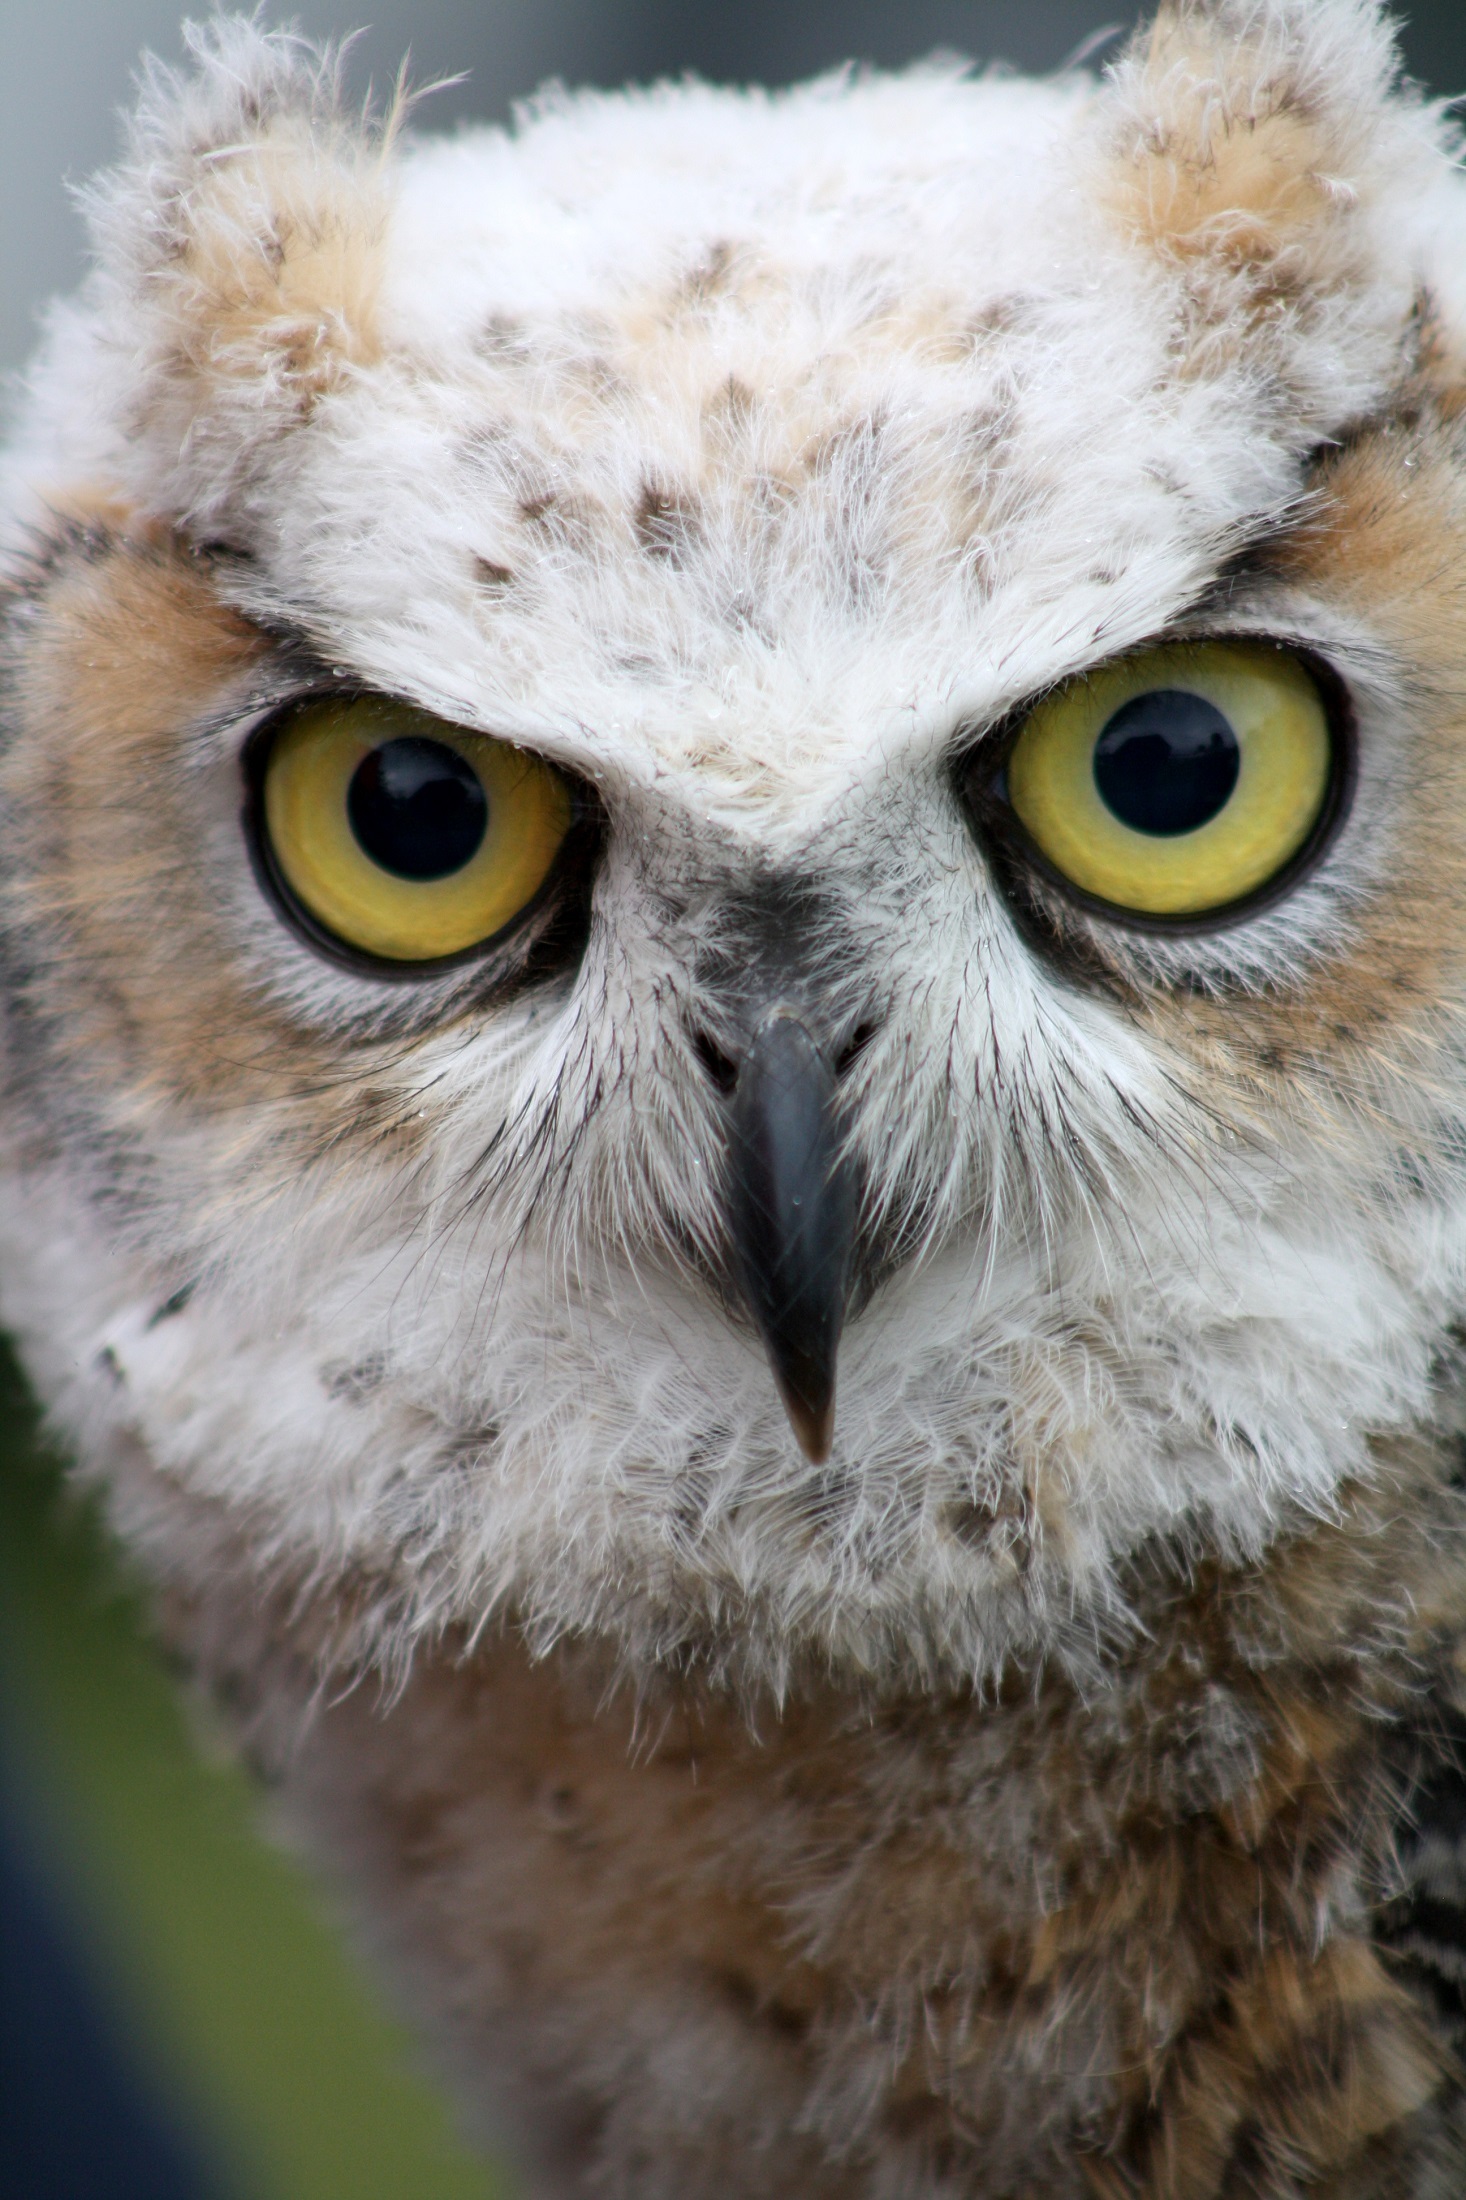
nature, bird, wing, looking, wildlife, portrait, beak, predator, owl, fauna, bird of prey, close up, outside, eyes, feathers, head, vertebrate